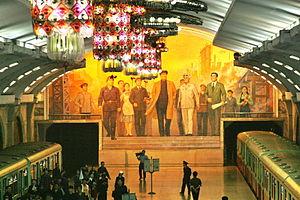
Le métro de Pyongyang est le seul métro de la Corée du Nord. Créé en 1973, il se compose de deux lignes : la ligne Chollima et la ligne Hyŏksin. Les deux lignes se croisent à la station Chŏnu. La fréquentation est estimée entre 300 000 et 700 000 personnes.